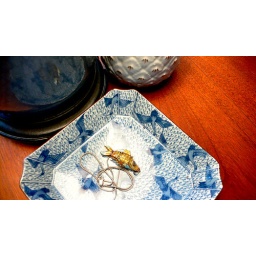
fish in a plate